Victoria Harbour (British Columbia)

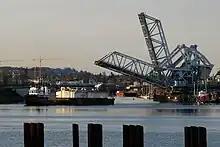
The tug "Alison Nicole I" tows a covered barge from the Upper Harbour out to the Inner Harbour under the Johnson Street Bridge, 12 March 2009

Following a 1969 dredging and expansion by CNR, Ogden Point became a sizable lumber shipping operation. On 8 August 1977 a large fire that was visible from Port Angeles destroyed many of the buildings at Ogden Point. The following year CNR ceded Ogden Point back to the federal government's Transport Canada. However, in 1984 the last of the Victoria Harbour lumber shipping companies, Sooke Forest Products, filed for bankruptcy.